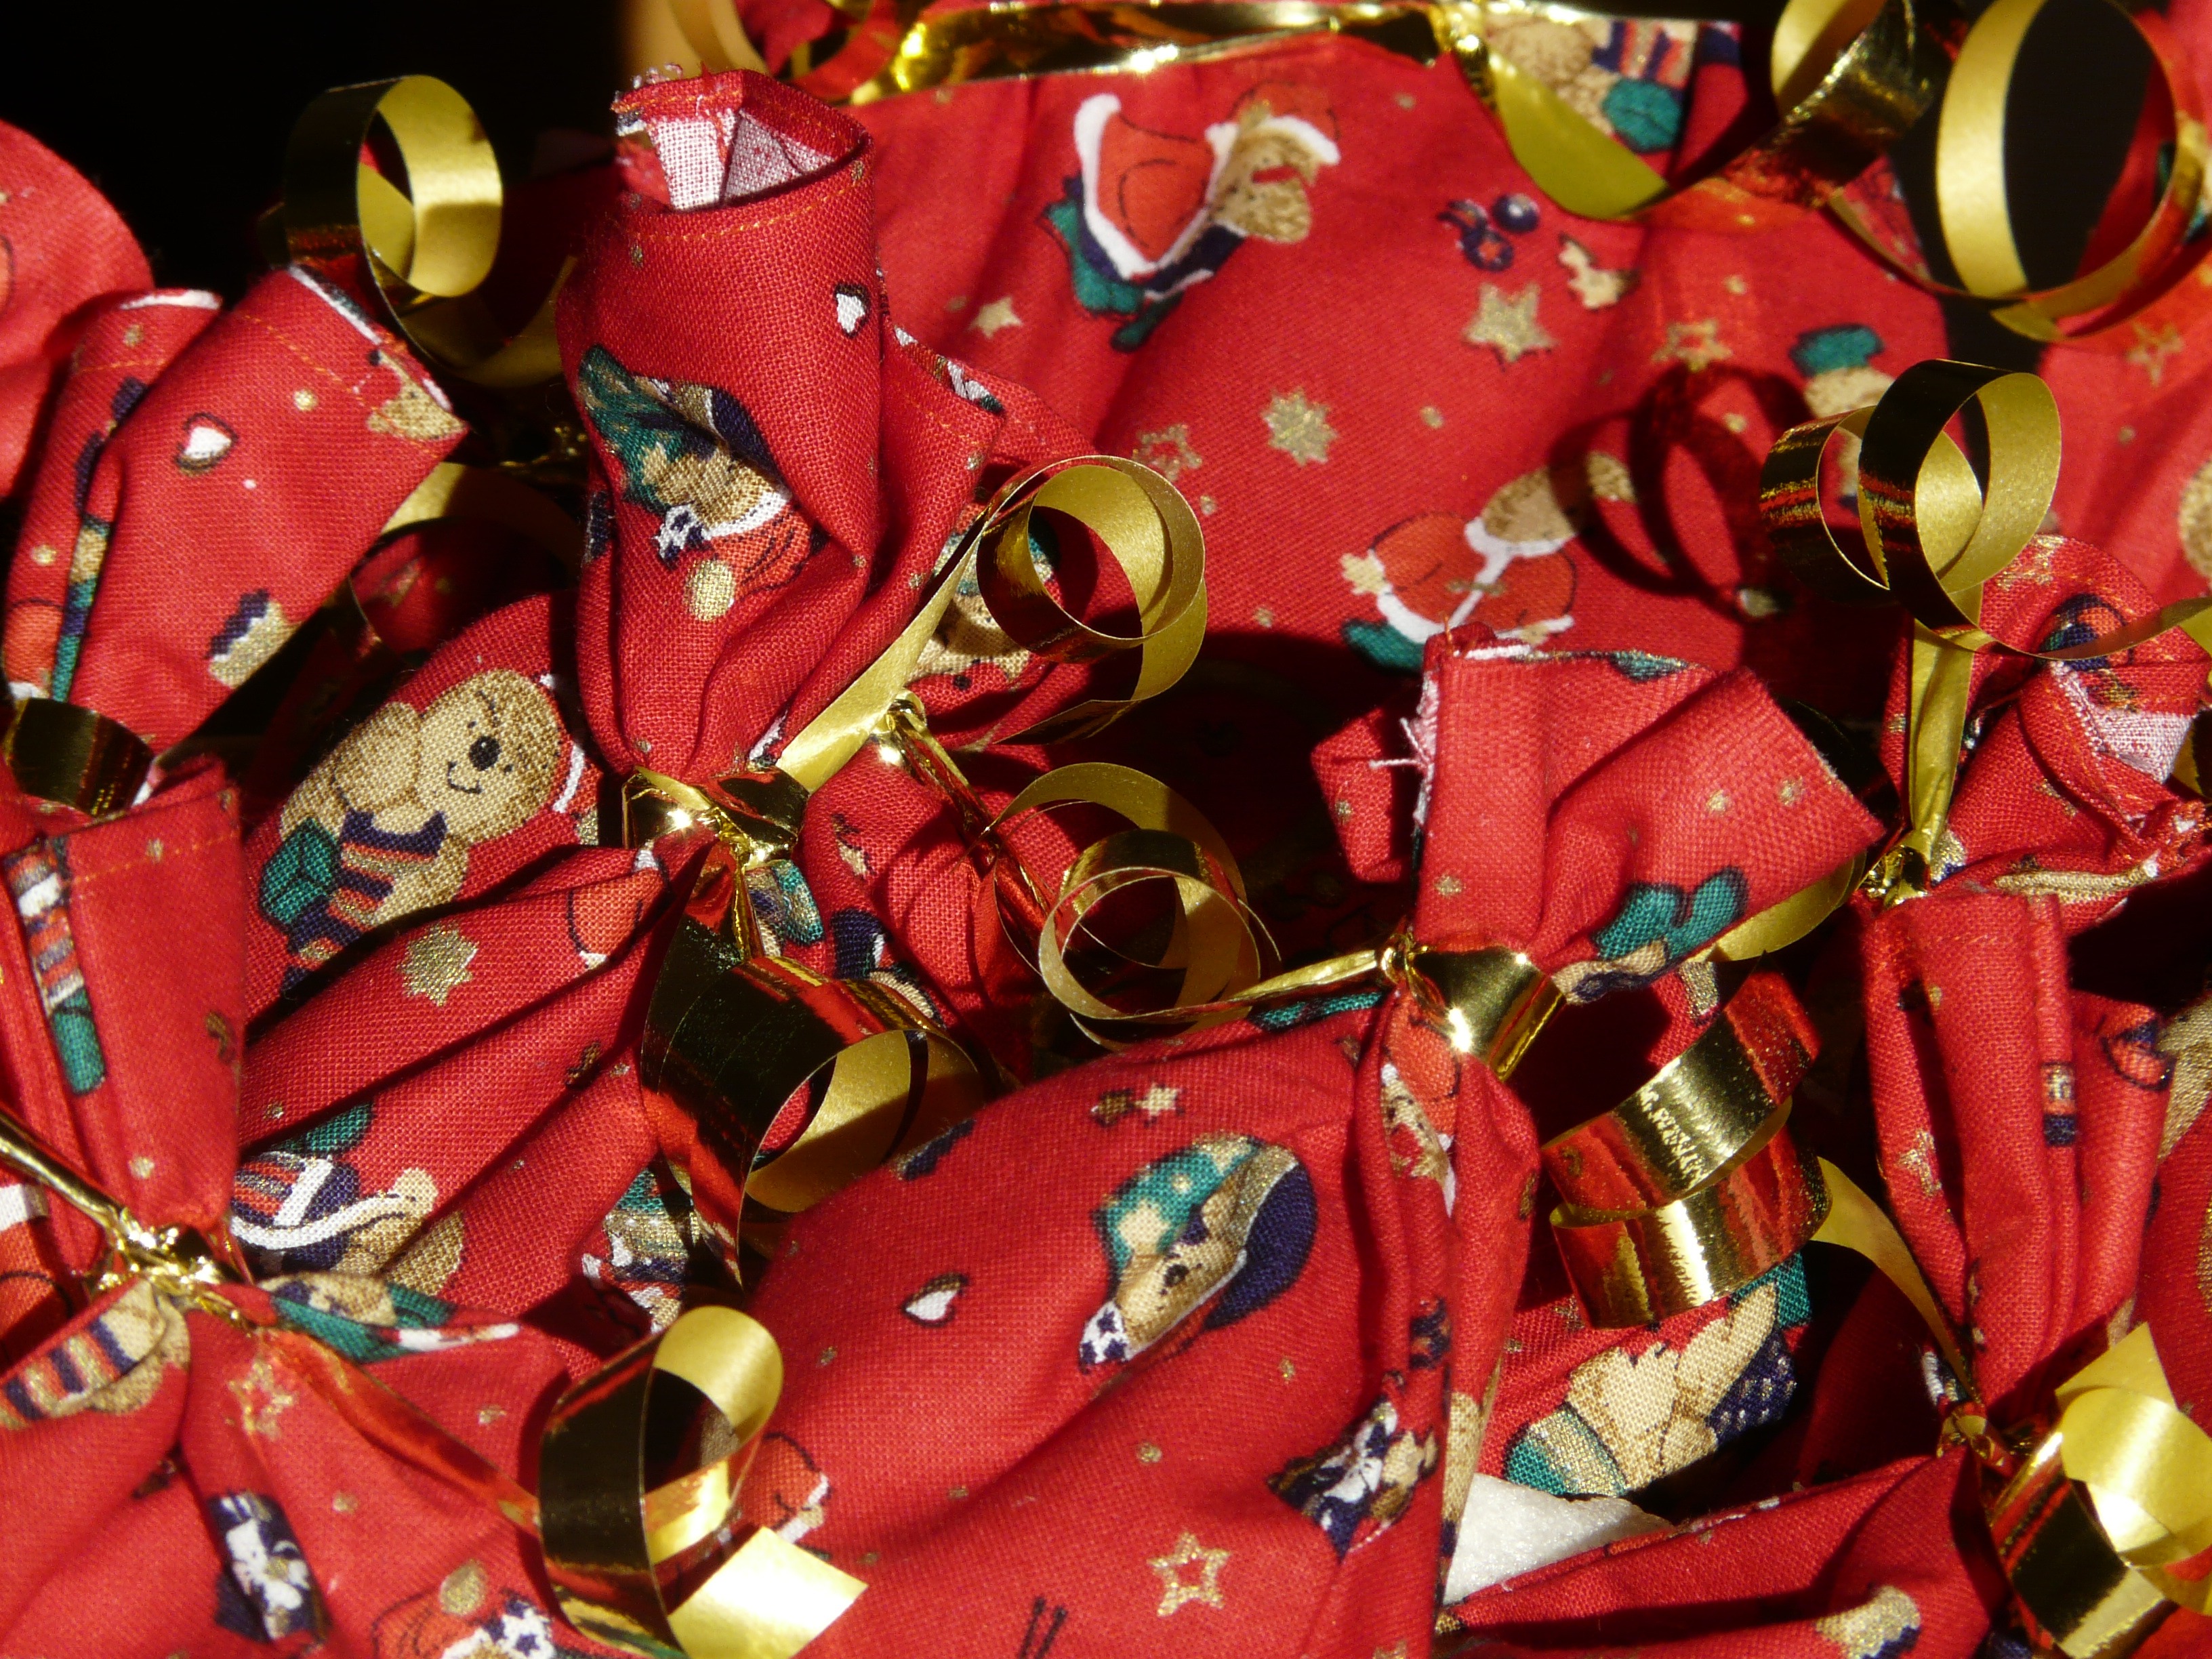
flower, food, red, produce, holiday, bag, christmas, christmas decoration, made, packed, nicholas, advent calendar